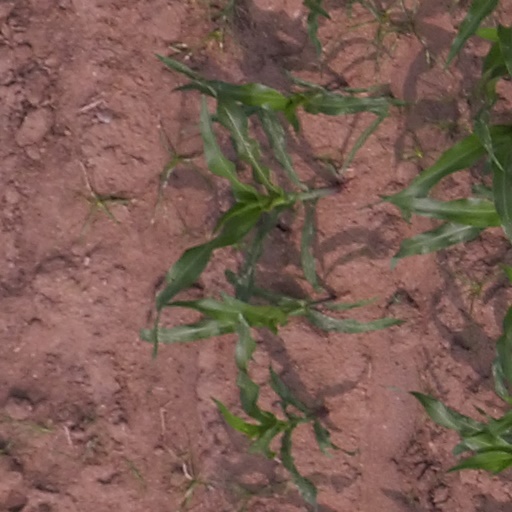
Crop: maize; corn